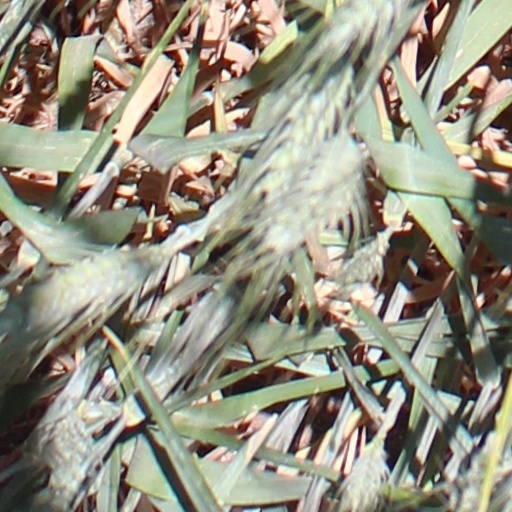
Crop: wheat